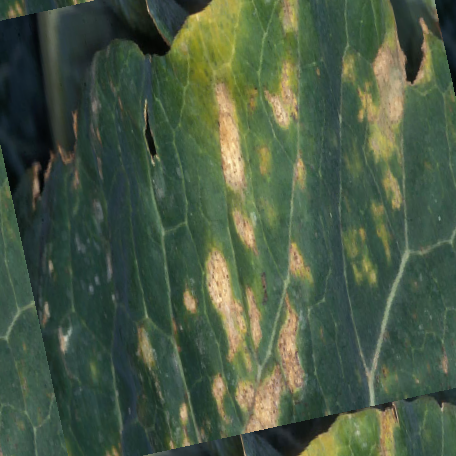
Label: Downy Mildew